Quaternary ammonium cation

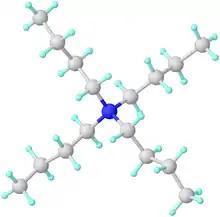
"Top" view of as determined by X-ray crystallography.

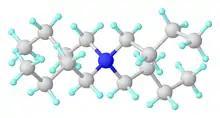
"Side" view of as determined by X-ray crystallography.

Quaternary ammonium compounds are prepared by the alkylation of tertiary amine. Industrial production of commodity quat salts usually involves hydrogenation of fatty nitriles, which can generate primary or secondary amines. These amines are then treated with methyl chloride.